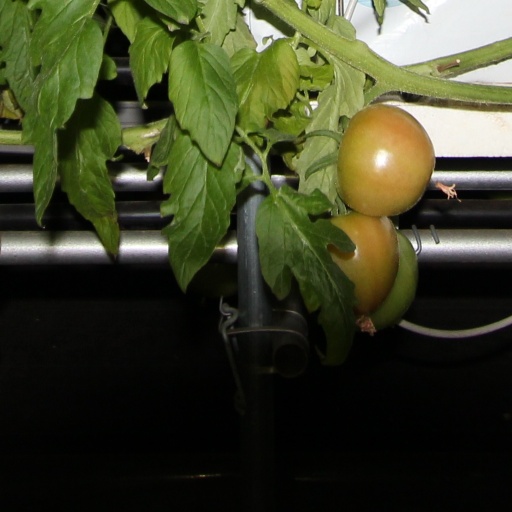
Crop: tomato